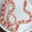
Label: snake